Ivanhoe, Victoria

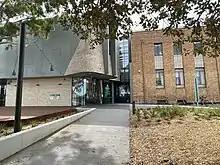
Ivanhoe Library & Cultural Hub

The Ivanhoe shopping centre strip along Upper Heidelberg road is of local historical and social significance. Some buildings were built in the 19th century, but most are from the period 1915–1940.